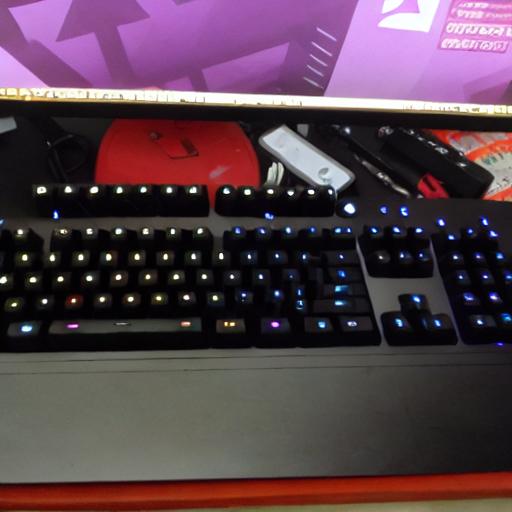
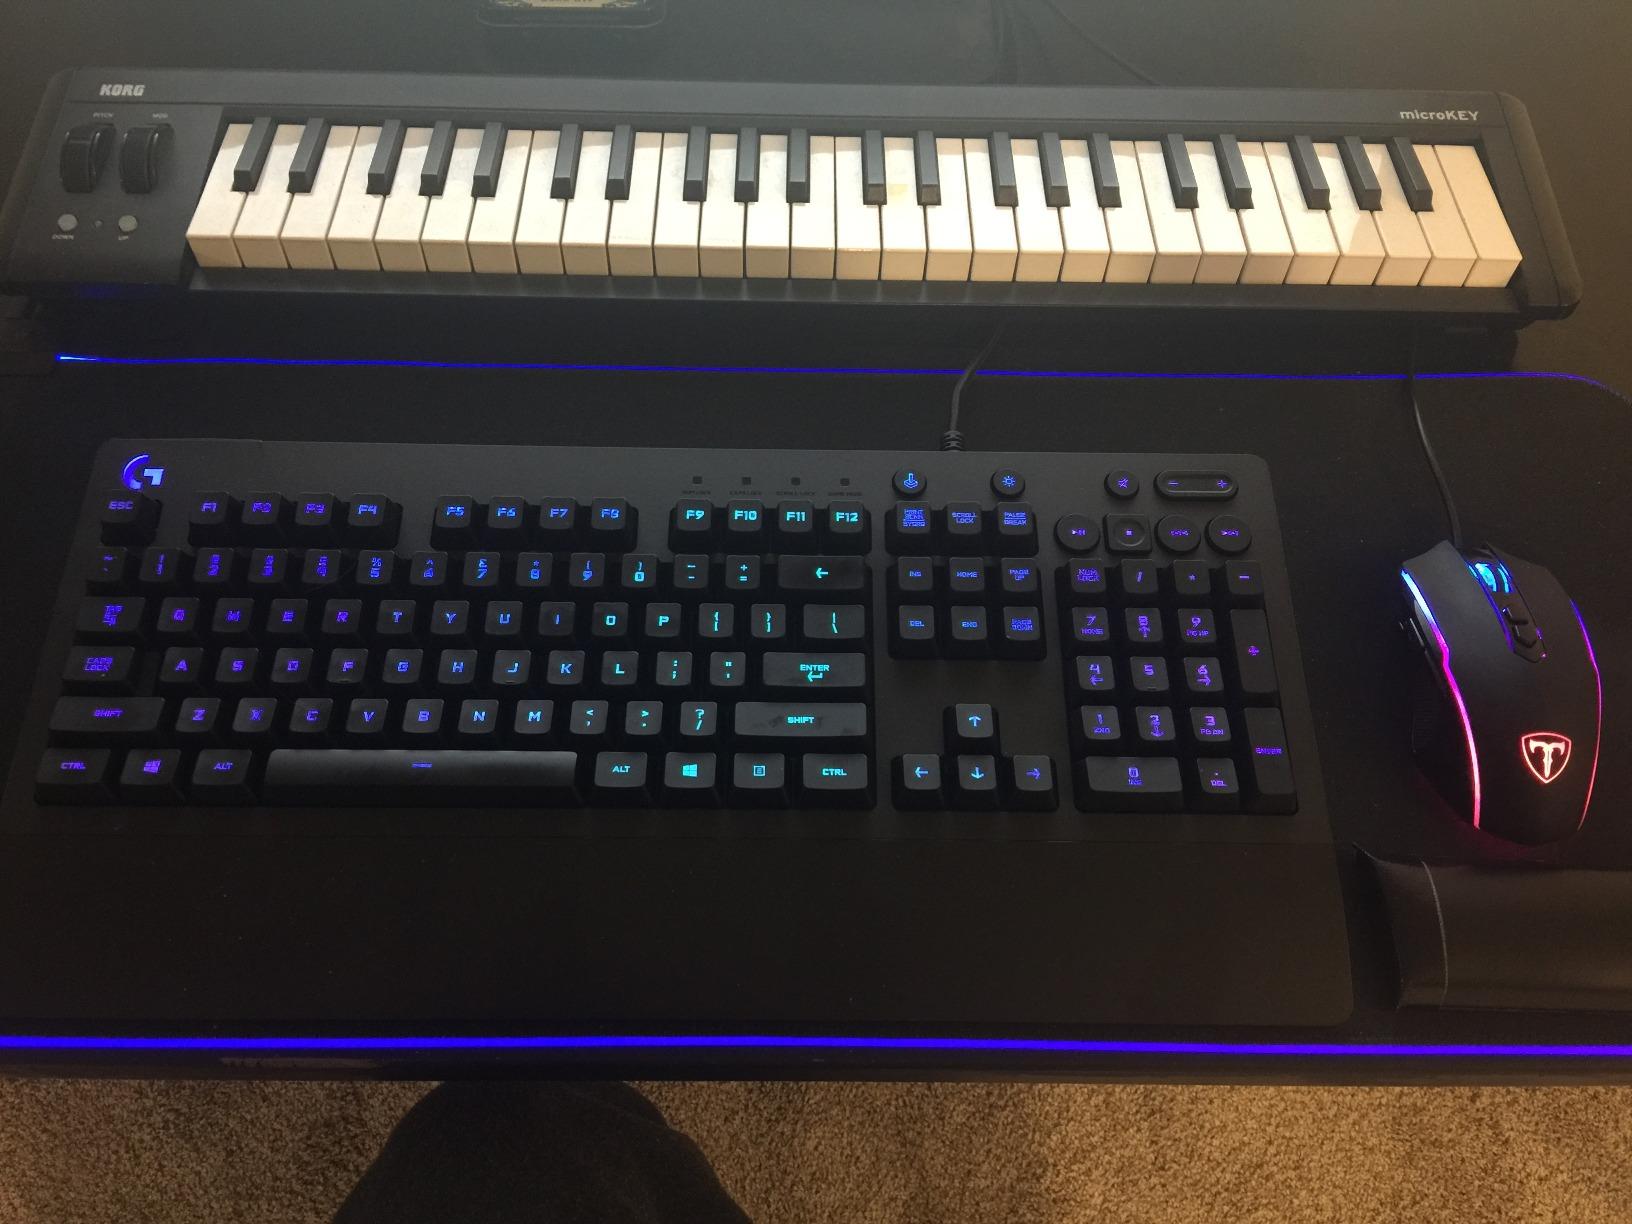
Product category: keyboard
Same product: no